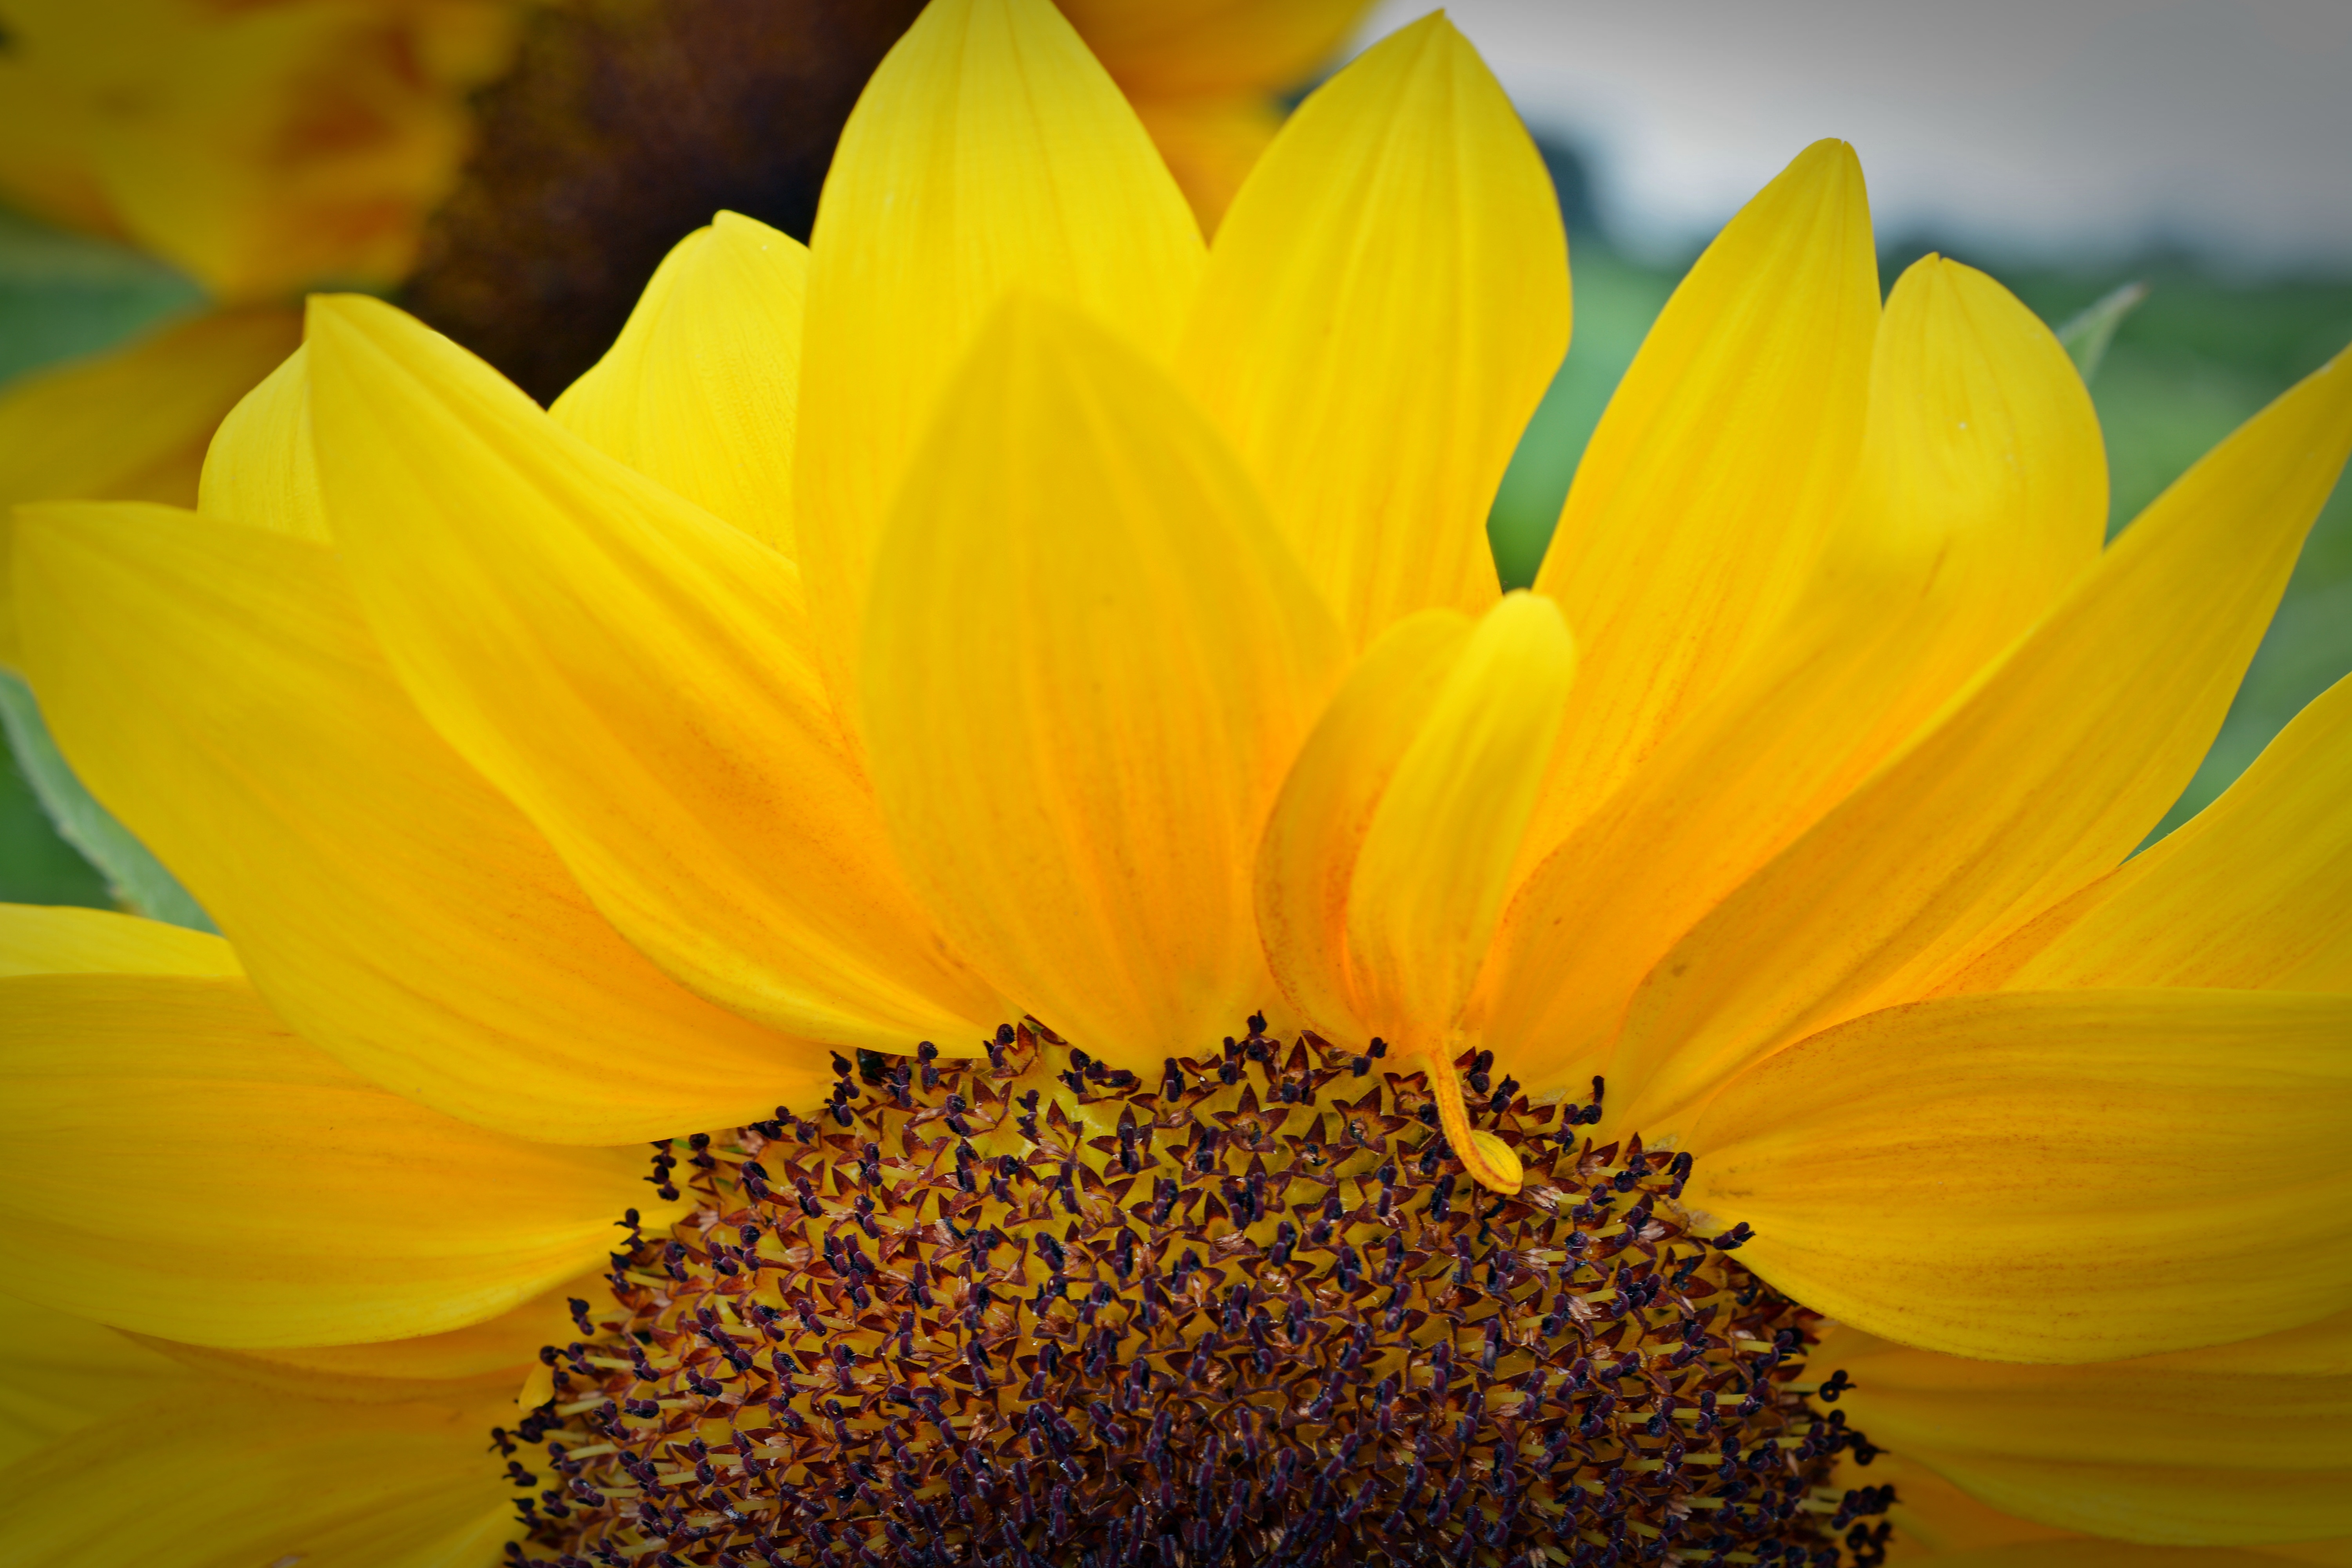
nature, blossom, plant, field, flower, petal, bloom, botany, yellow, flora, sunflower, flowers, close up, macro photography, flowering plant, daisy family, annual plant, plant stem, land plant